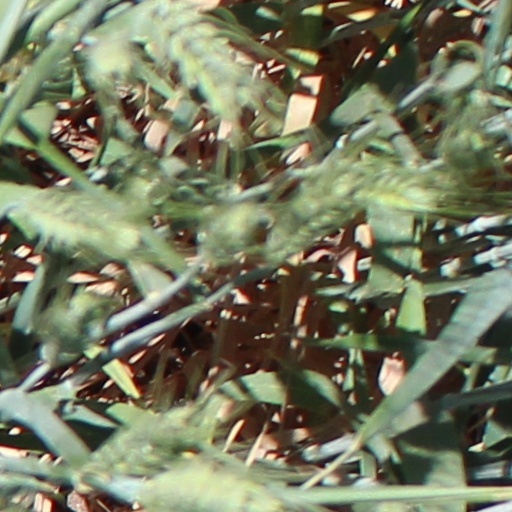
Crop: wheat